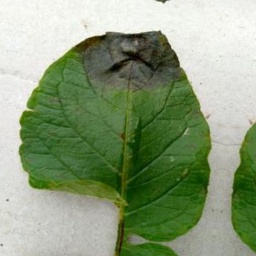
Etiqueta: Late Blight